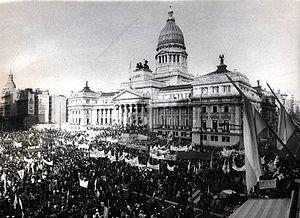
Le Mouvement national justicialiste ou péronisme était un mouvement de masse argentin fondé au milieu des années 1940 autour de la figure de Juan Perón, devenu ensuite un acteur politique majeur en Argentine. La dénomination de justicialisme s’explique par l’importance qu’accordait ce mouvement à la justice sociale. Le Parti justicialiste, qui fut interdit après la Révolution libératrice de 1955 à 1972, représentait l'organe officiel du mouvement, mais l'influence du péronisme fut aussi forte dans le monde syndical, en particulier dans la CGT argentine.